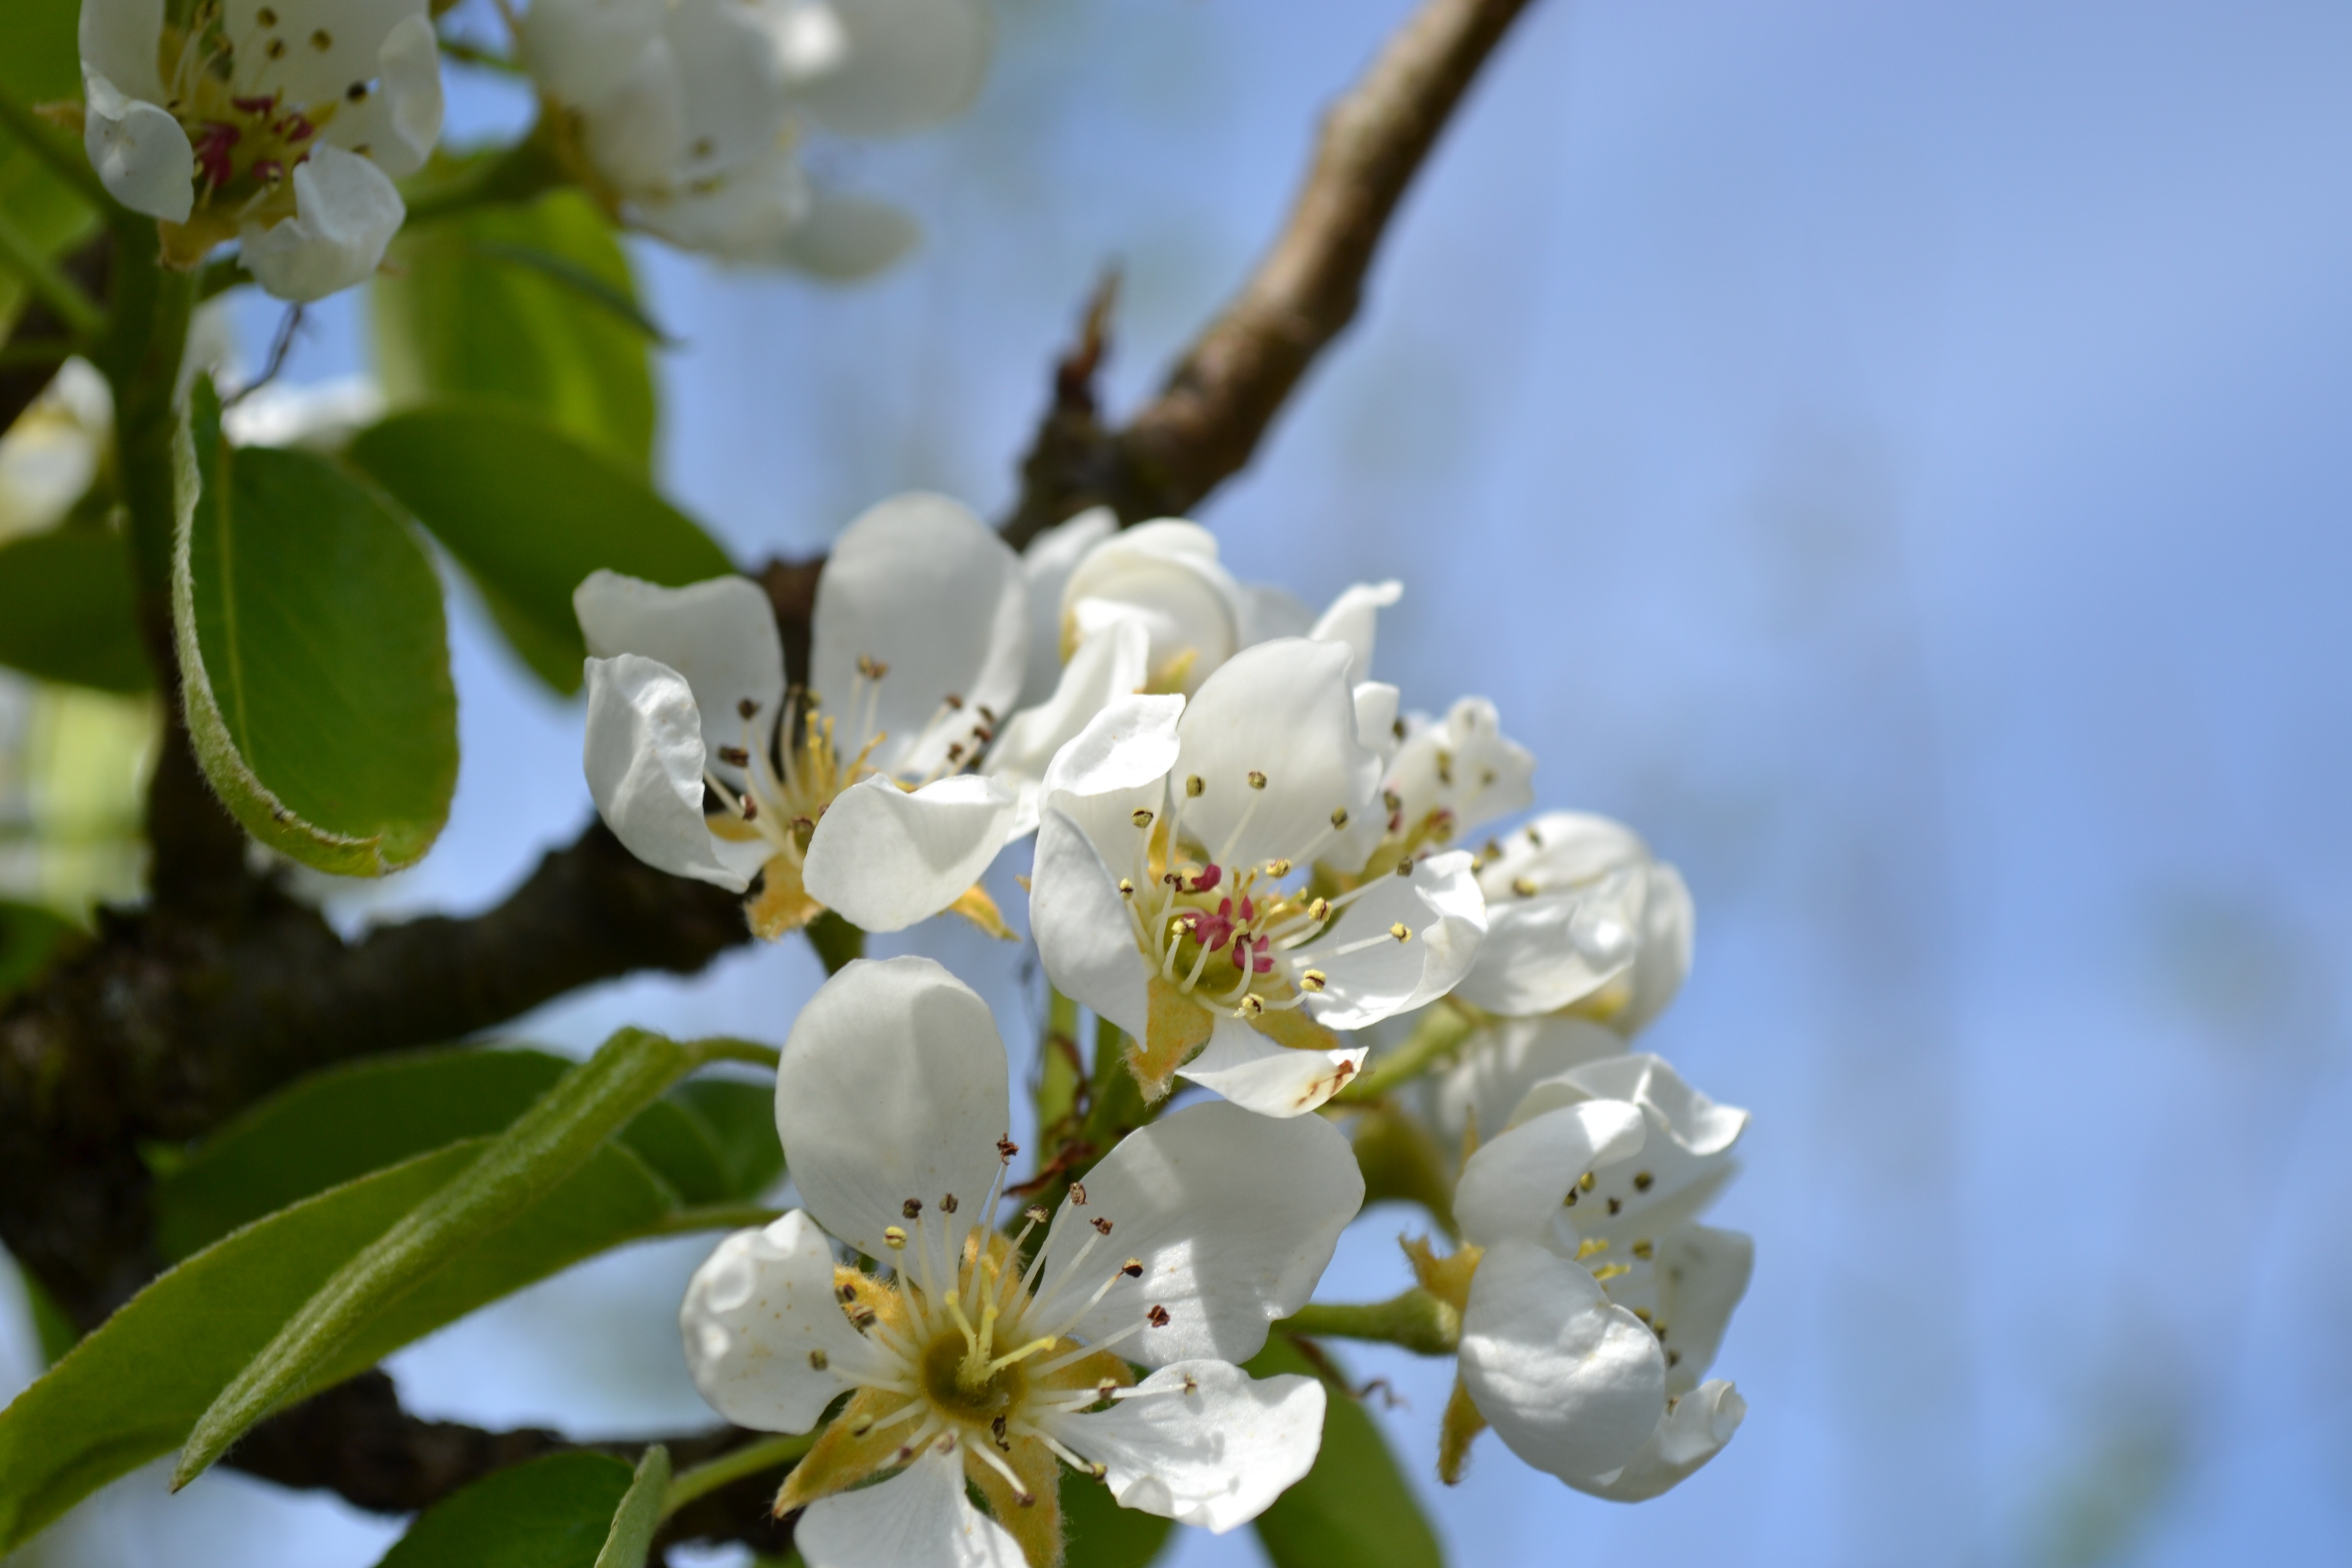
tree, nature, branch, blossom, plant, sun, fruit, flower, food, spring, produce, botany, pink, pear, flora, close up, shrub, bud, macro photography, flowering plant, woody plant, land plant